Tape ball

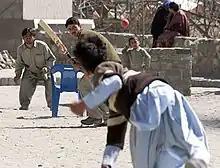
Circumventing the need for facilities and equipment, tape ball has helped bring cricket to the masses

In the 1980s, tape ball cricket circuits started to emerge across Pakistan where fiercely competitive games would be played in front of several hundred spectators and formal rules were drawn up. For example, the 'K2 Brother Cricket Tournament', referred to as a series of "tape tennis" matches, allowed for 8 players and 8 overs per side and also stipulated the use of the Japanese tape manufacturer, Netto, which was deemed to have the highest quality of available brands. Any batsman hitting the ball into a house would also immediately be declared out. During this decade, the tape ball trend spread to affluent areas, such as Defence and Clifton and was now enjoyed by lower and upper classes alike. In addition, the 'professional' tape ball player emerged. These were especially talented cricketers who would be hired to play in games for different teams in exchange for a small payment. Wasim Akram became a professional tape ball player in Lahore in 1983, a year before he would begin his test match career.